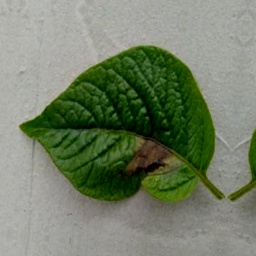
Etiqueta: Late Blight